Rally Fusion: Race of Champions

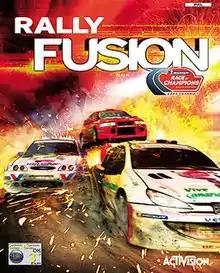

Rally Fusion: Race of Champions is a racing game released for the PlayStation 2 and Xbox consoles in 2002. It was developed by Climax Brighton and published by Activision.